The Beheading of Saint John the Baptist (Caravaggio)

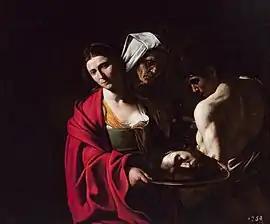
"Salome with the Head of John the Baptist", Caravaggio (Madrid)

Caravaggio did several pieces depicting the moments after the event depicted here. One of these is on display in London's National Gallery; the other, in the Royal Palace of Madrid. It is believed that one of these may be the image that Caravaggio was said to have sent in an effort to appease Alof de Wignacourt, Grand Master of the Knights who expelled Caravaggio, but this is not certainly known.